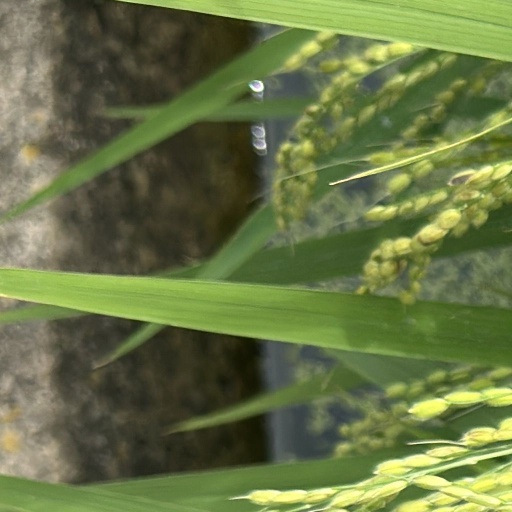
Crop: rice